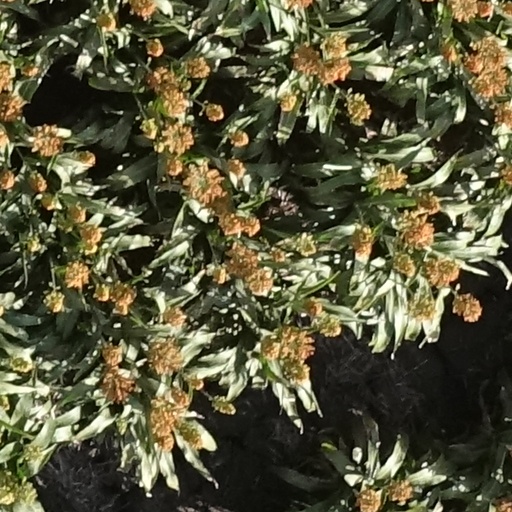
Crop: sorghum